Kadavu Island

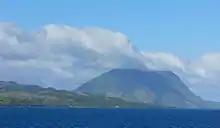
Nabukelevu (Mount Washington)

Kadavu still has 75% of its original rainforest cover and a rich bird diversity, including four species endemic to the island, the velvet dove, the crimson shining-parrot, the Kadavu honeyeater and the Kadavu fantail, in addition to several endemic subspecies (such as a subspecies of the island thrush). Offshore, stringing around the south, east and then away to the north, is the Great Astrolabe Reef, a large barrier reef that is one of Fiji's premier scuba diving resorts.